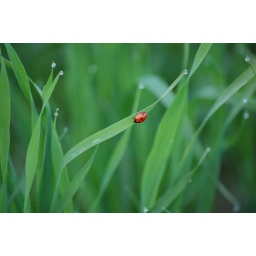
Ladybird (Coccinellidae) on on dew covered grass in a field in Ireland.